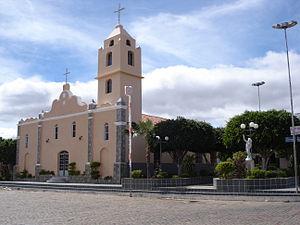
Ipupiara est une municipalité brésilienne de l'État de Bahia et la Microrégion de Boquira.